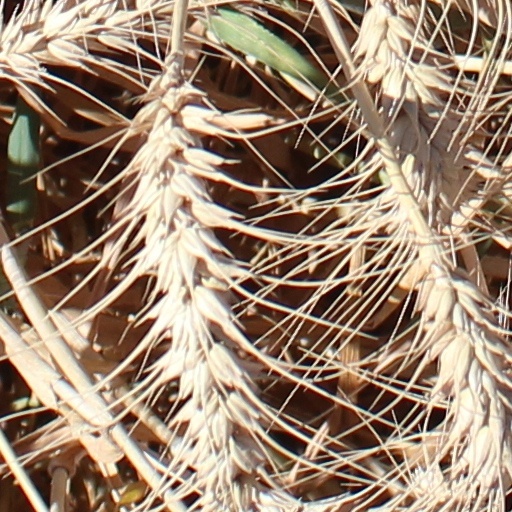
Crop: wheat